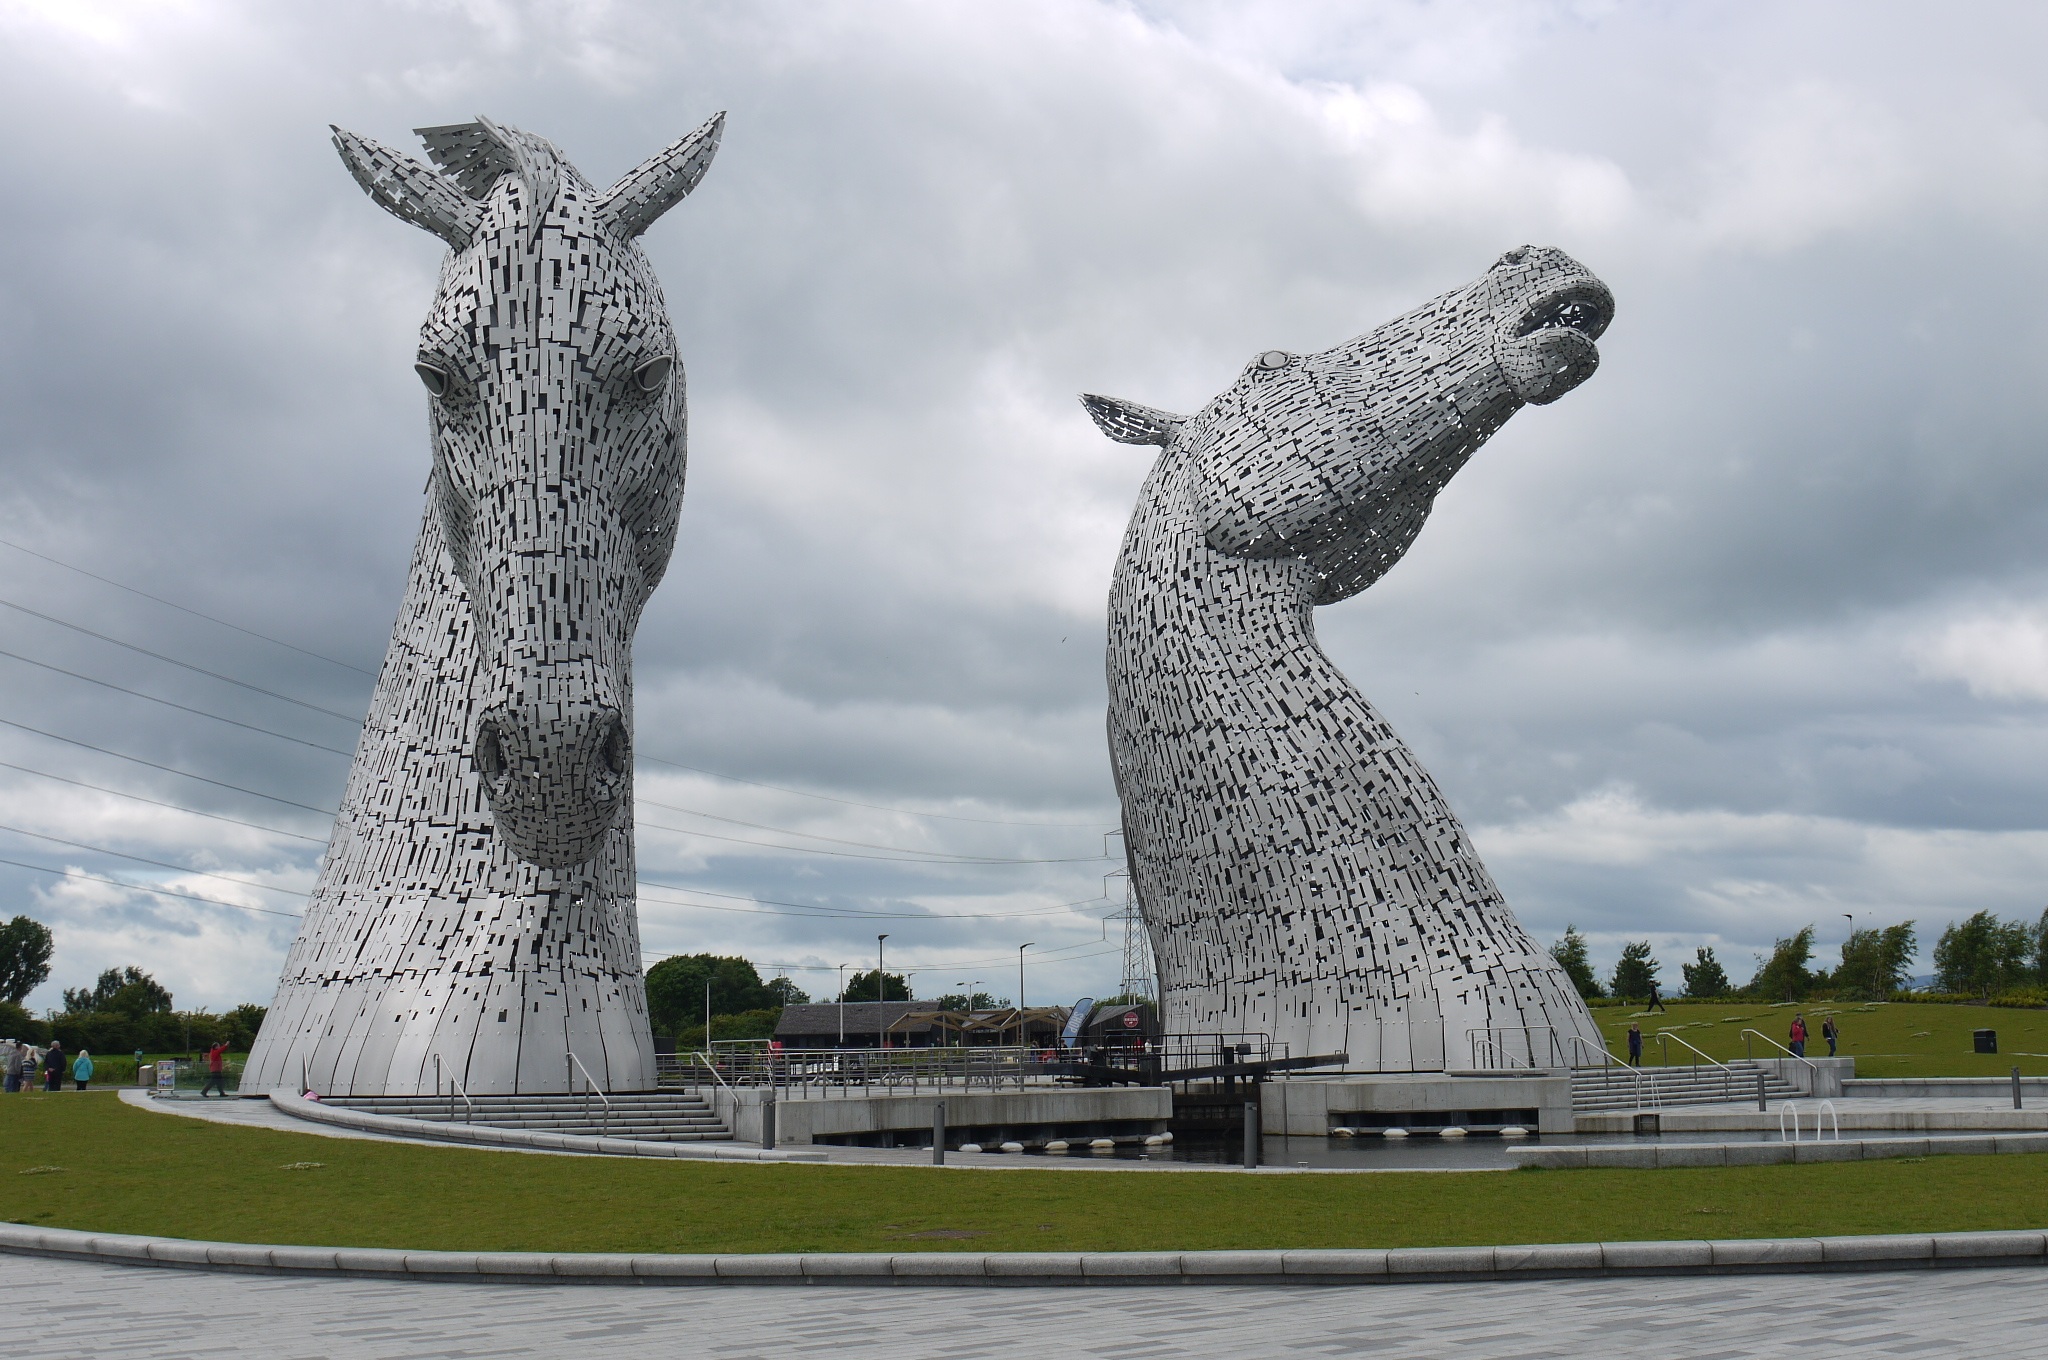
monument, statue, landmark, lighting, sculpture, memorial, art, horse head, kelpies scotland, great artwork